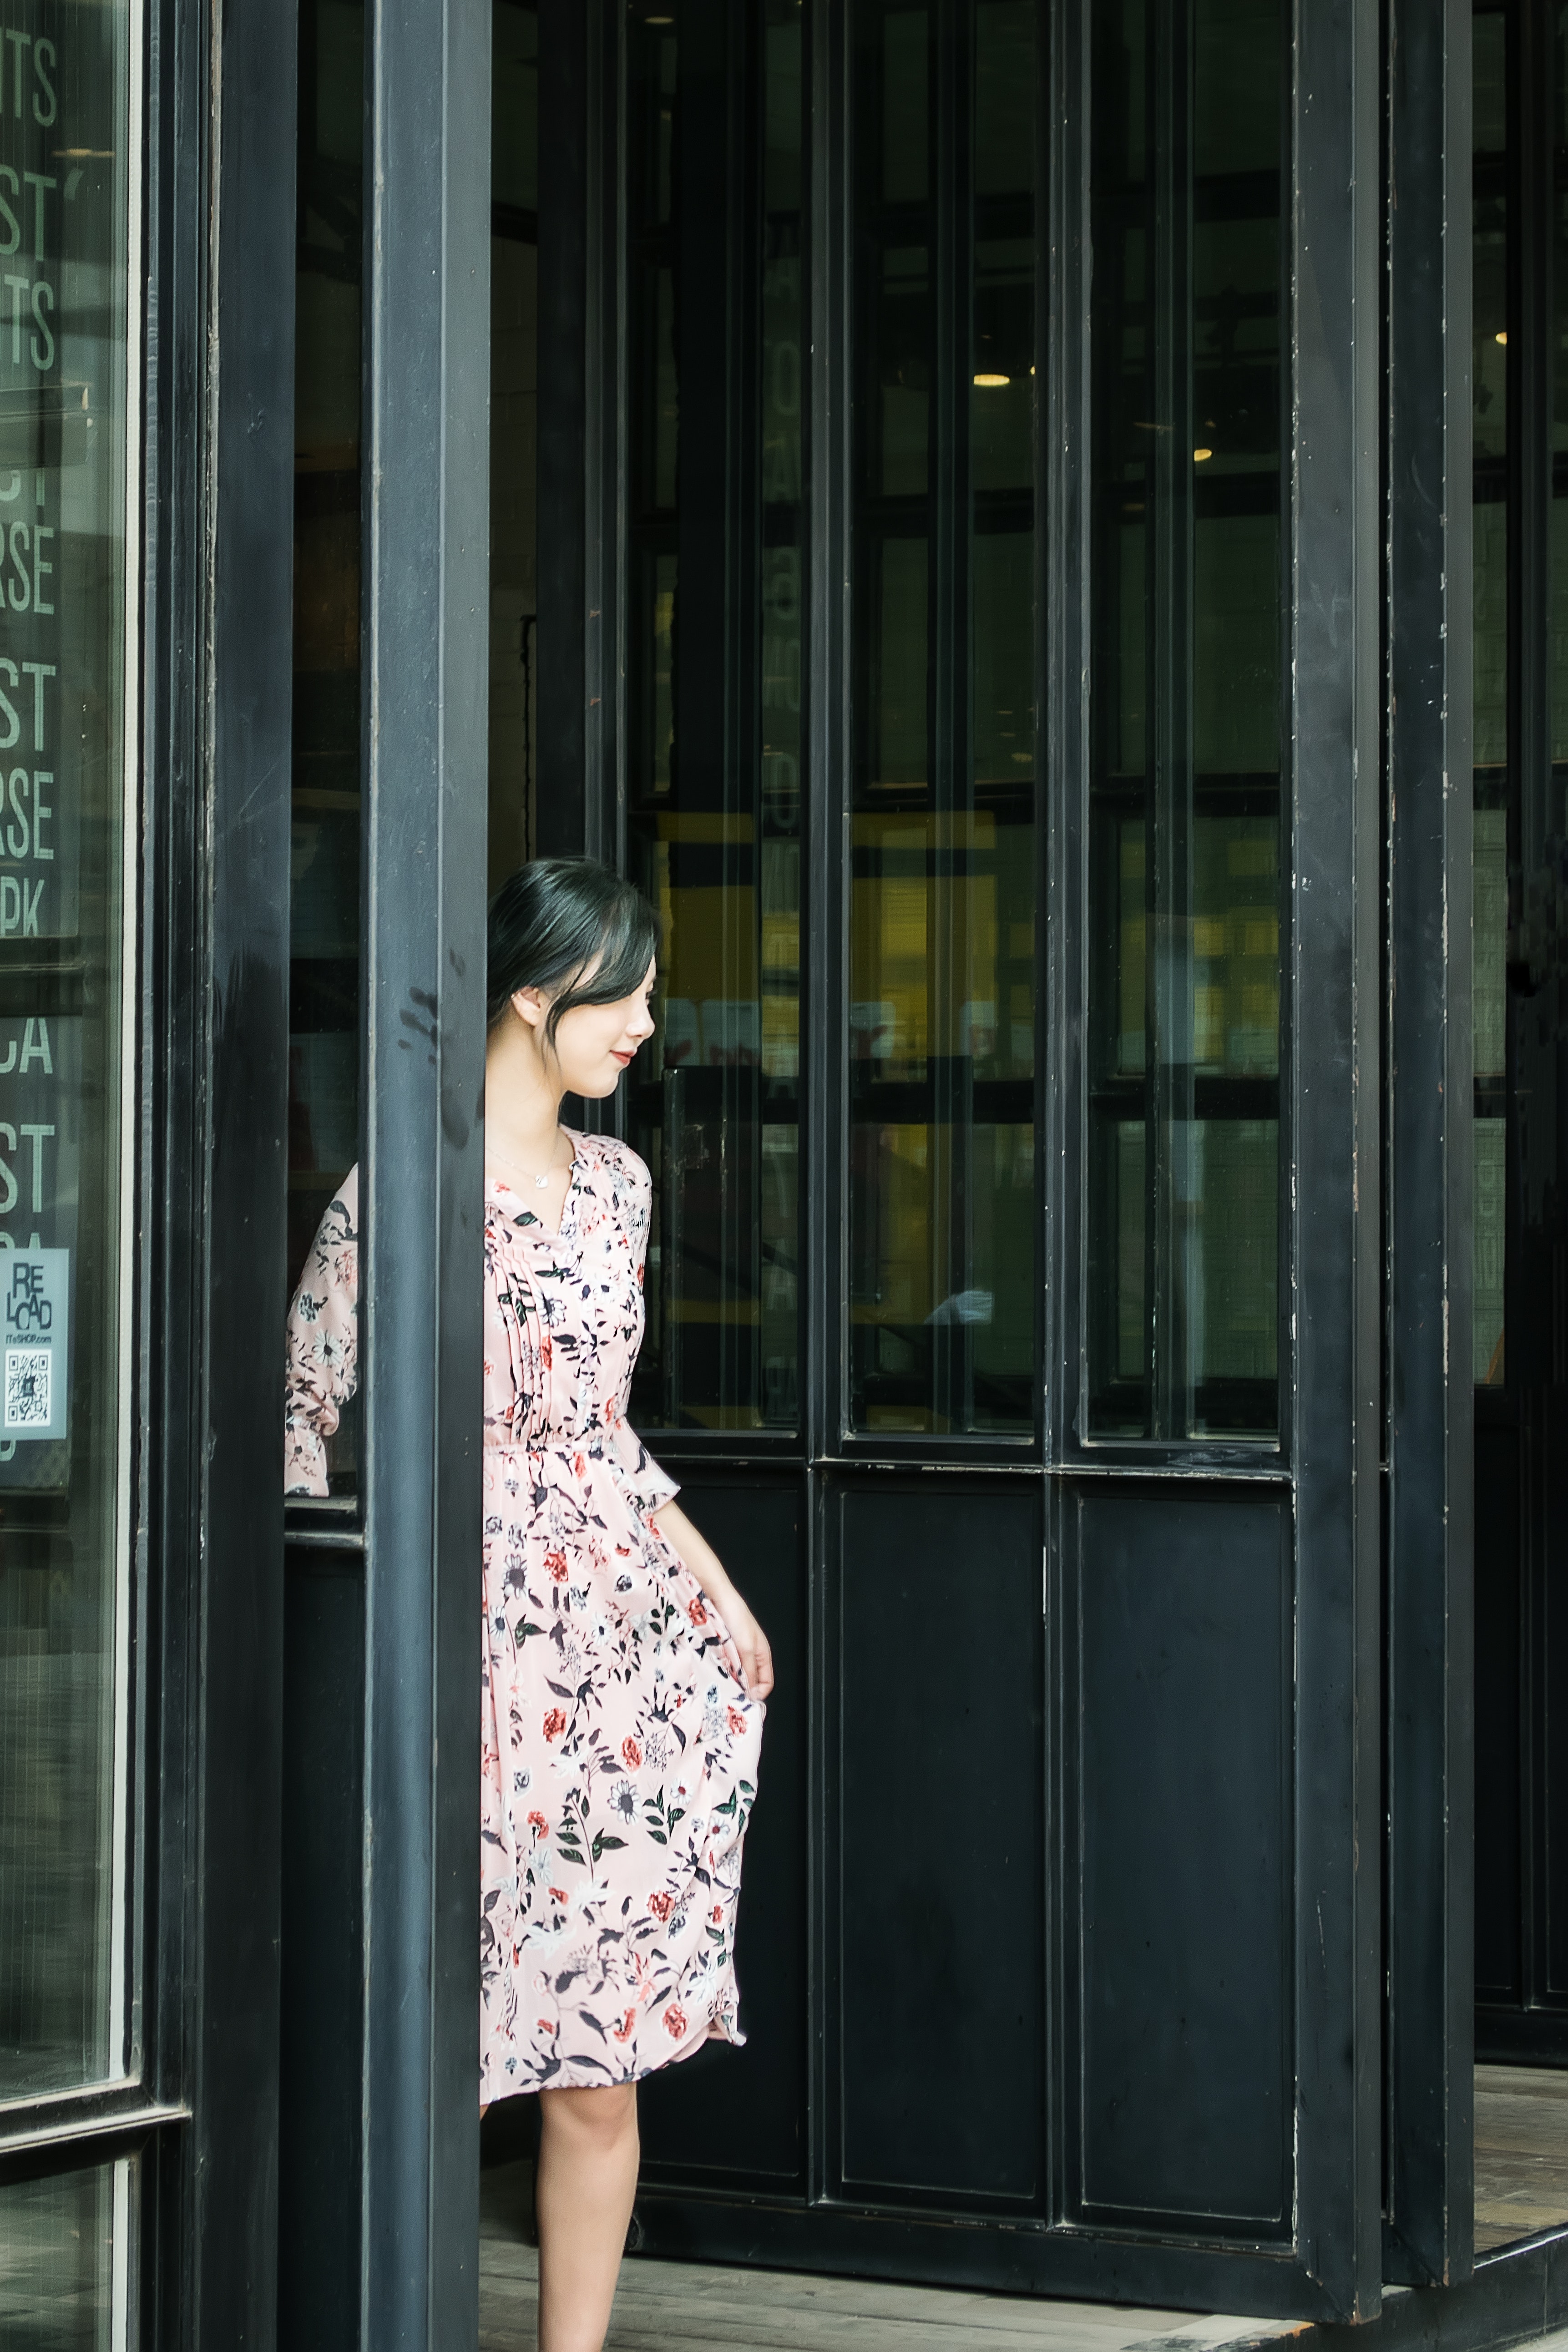
standing, beauty, street fashion, snapshot, shoulder, dress, fashion, door, waist, window, style, street